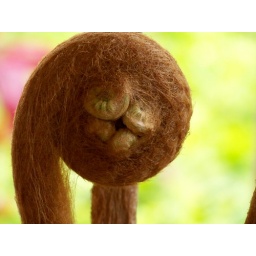
A Hawaiian fern in developmental stage. It will grow to be luscious green with light braille-like dots all over.